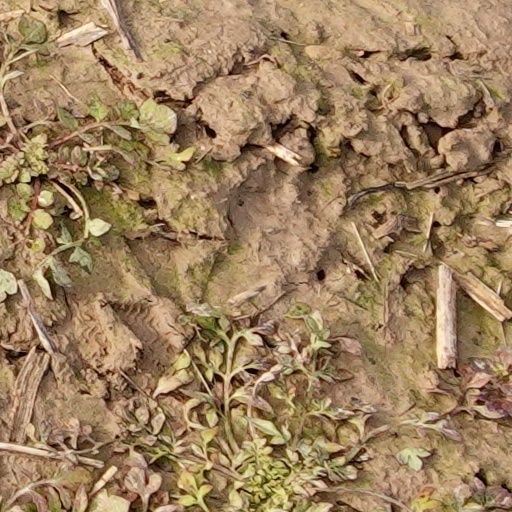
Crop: wheat